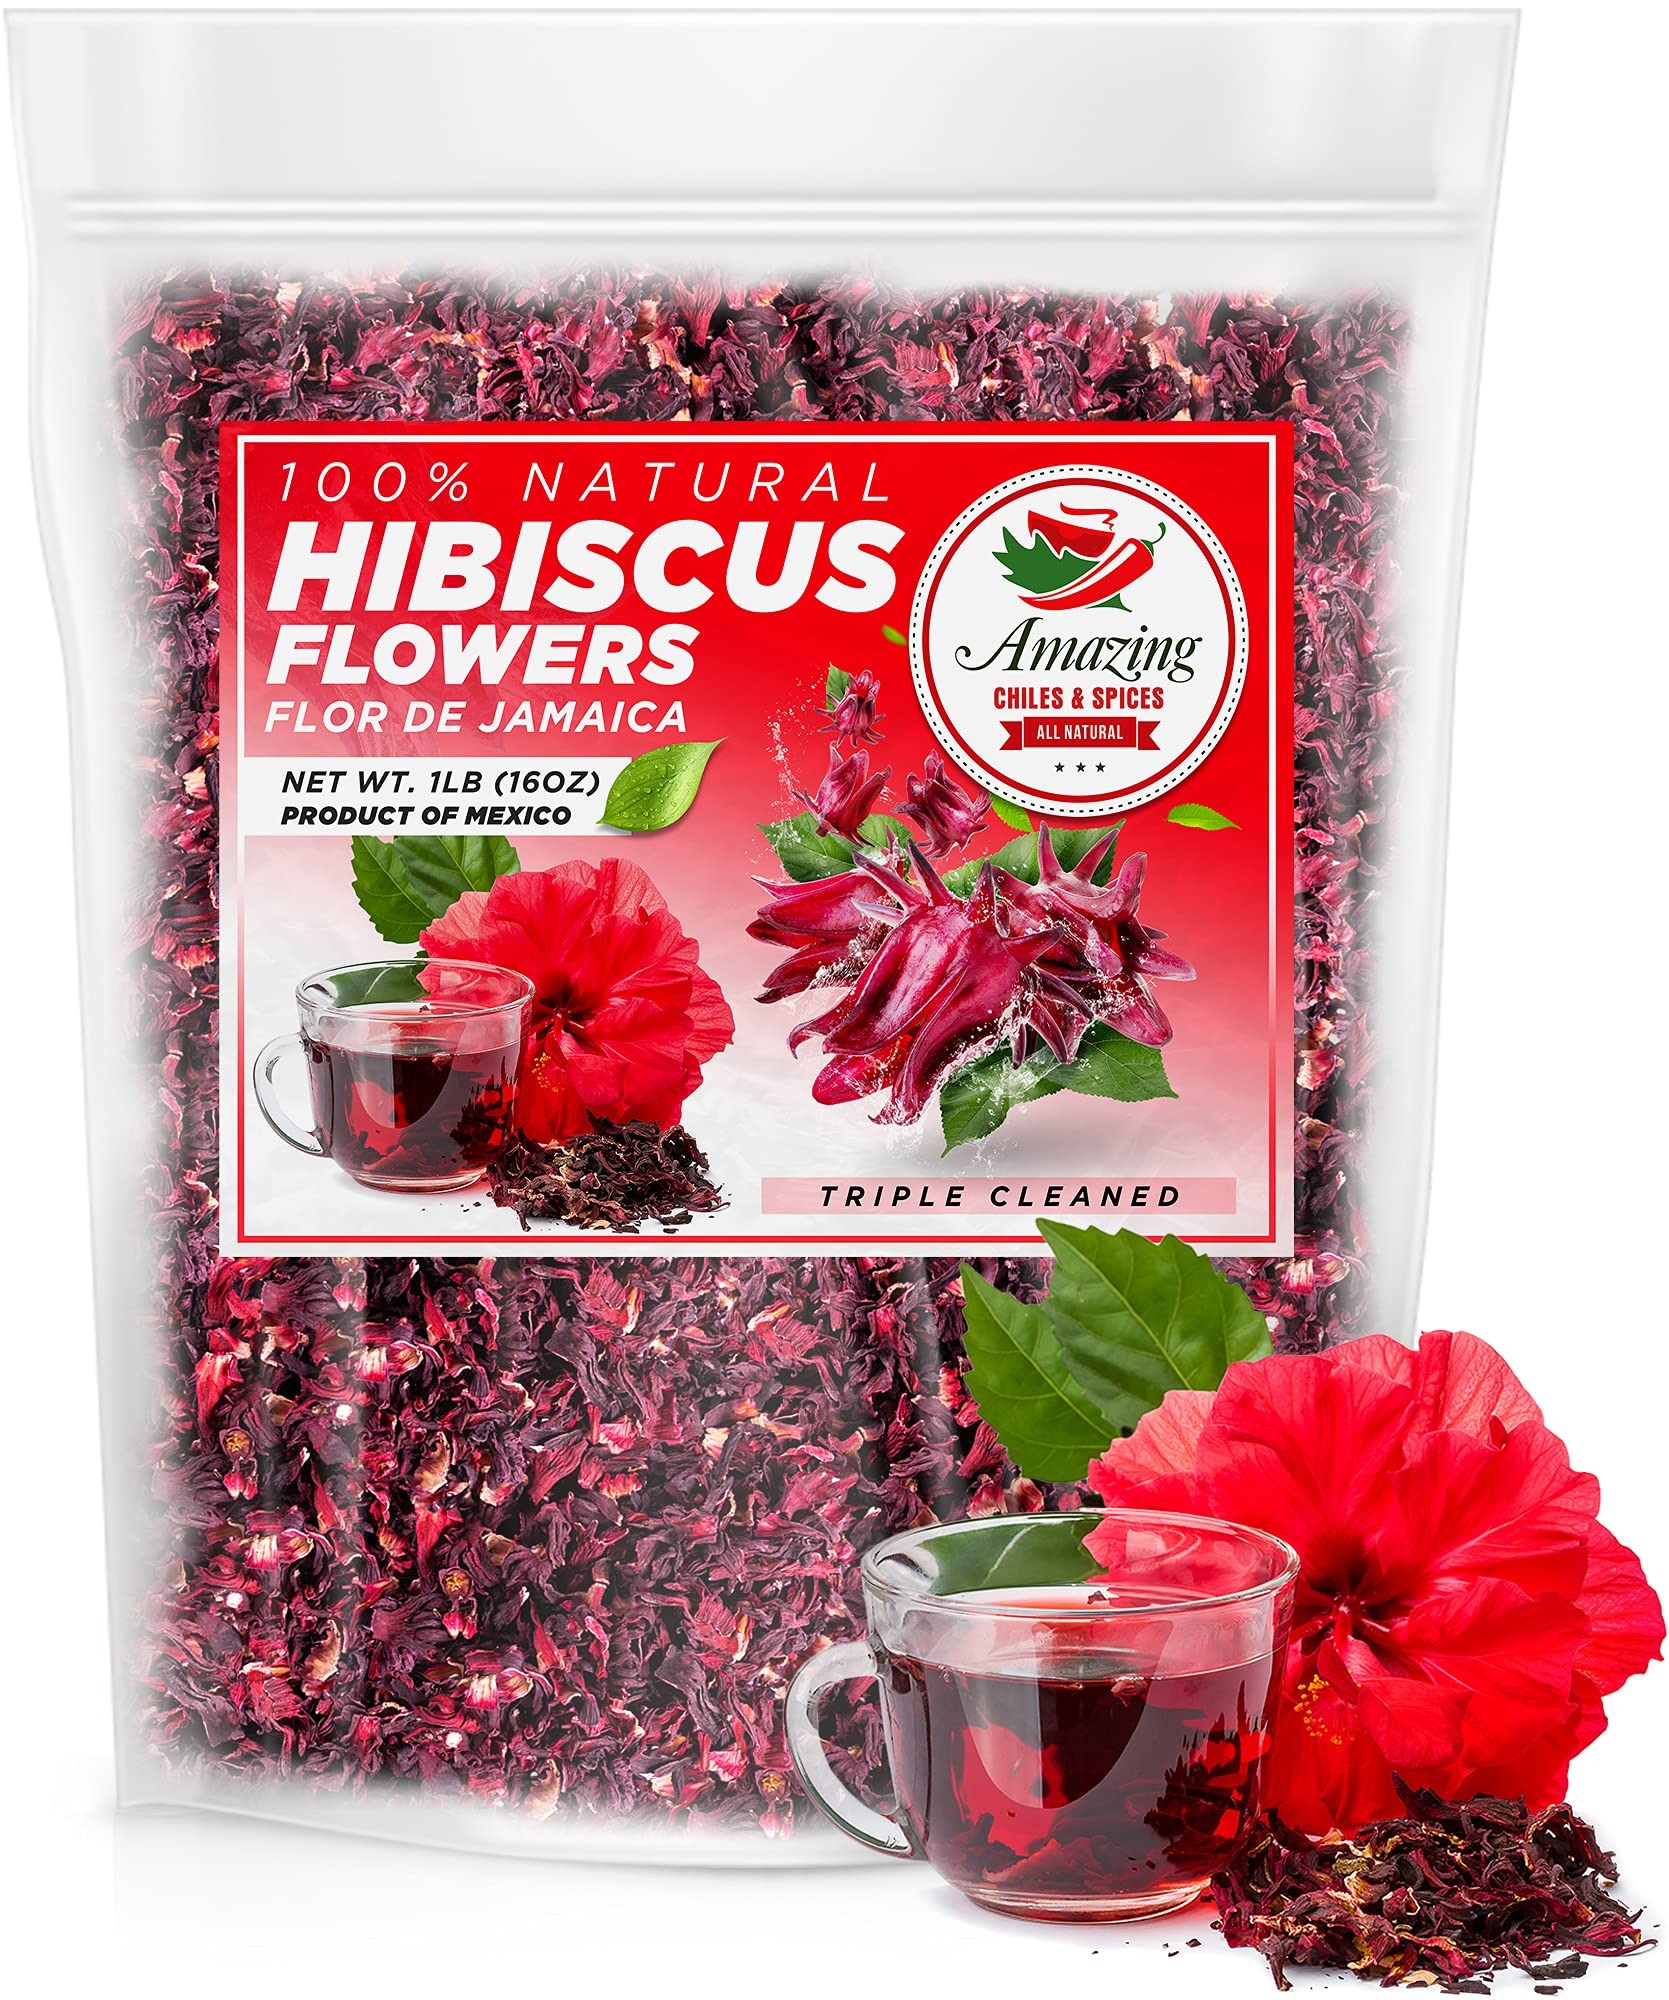
Item Name: Hibiscus Flowers 1lb (16oz) – All Natural, Triple Cleaned - Whole Soft Flowers and Petals - Flor de Jamaica. Great for Hot or Iced Tea and Agua Fresca. By Amazing Chiles and Spices
Bullet Point 1: AUTHENTIC HIBISCUS FLOWERS | FLOR DE JAMAICA– Fresh whole soft flowers and petals that have been triple cleaned.
Bullet Point 2: DEEP RICH TASTE – Use our Hibiscus Flowers to make hot or cold tea or a refreshing agua fresca beverage.
Bullet Point 3: PREMIUM 100% ALL NATURAL – Our Hibiscus Flowers contains no additives, preservatives, or harsh chemicals. In fact, they’re non-GMO, gluten free, and support farm to table healthy living.
Bullet Point 4: PACKED WITH PRIDE - Carefully hand packed in our spice shop to ensure the highest quality.
Bullet Point 5: SATISFACTION PROMISE – We are focused on bringing you the very best Hibiscus Flowers possible, which is why every bag is fresh, flavorful, and backed by our responsive return and replacement policy.
Product Description: <p><strong>Only tThe Best</strong><br />Our premium Hibiscus Flowers, known in Mexico as Flor De Jamaica are great for making hot or cold tea and is also enjoyed as a refreshing Agua Fresca. Flor de jamaica (Hibiscus) is also known for many welness benifits.</p> <p><strong>From farm to table<br /></strong>Here&rsquo;s what makes our Hibiscus Flowers / Flor De Jamaica special:</p> <ul> <li><strong>Sun dried</strong>: our dried Hibiscus flowers mature in the sun before being dried.</li> <li><strong>Hand picked</strong>: our farm to table promise means our hibiscus flowers are lovingly picked.</li> <li><strong>Authentic</strong>: our Flor De Jamaica is an essential ingredient to making delicious Agua Fresca and Teas.</li> <li><strong>All natural</strong>: our Hibiscus Flowers are all natural and free from GMOs, additives and chemicals.</li> <li><strong>Small batch</strong>: our Hibiscus is harvested in small batches for maximum flavor and freshness.</li> <li><strong>Farm to table</strong>: our Hibiscus Flowers are dried and prepared by spice artisans.</li> </ul> <p>&nbsp;</p> <p><strong>Resealable for freshness<br /></strong>Keep your Hibiscus Flowers / Flor De Jamaica bursting with flavor. Our dried flowers comes in a resealable bag to lock in freshness.</p> <p><strong>Suggested Use<br /></strong>To prepare as a tea, pour 8oz. boiling water over 1 tsp. of flowers. Cover and steep 3-5 minutes, drain and serve immediately.</p> <p><strong>Our promise<br /></strong>If you don&rsquo;t love our &lsquo;Hibiscus Flowers / Flor De Jamaica&rsquo;, simply let us know and we&rsquo;ll do everything we can to make it right. No fuss, no tricks, no fine print, just incredible customer service.</p
Value: 16.0
Unit: Ounce

Price: 13.97